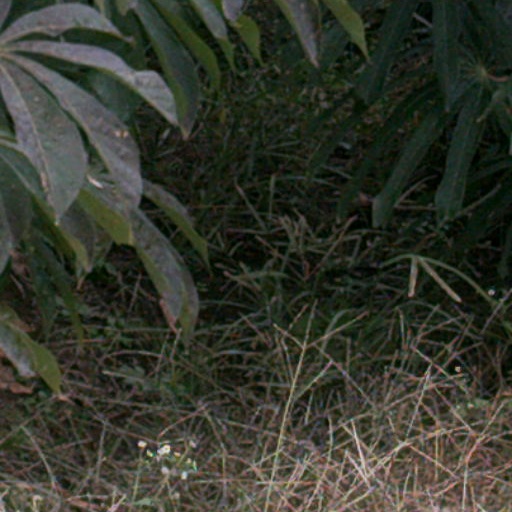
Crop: cassava